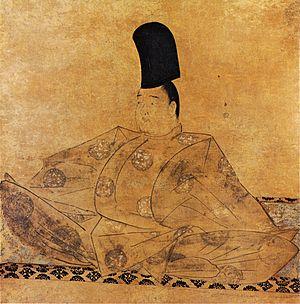
Le terme nise-e désigne un style japonais de peinture de portrait né à la fin du XIIᵉ siècle et prisé durant toute l’époque de Kamakura. Ce mouvement, cadrant avec les nouvelles tendances réalistes de Kamakura, est initié par le peintre et courtisan Fujiwara Takanobu et repris par sa descendance. Il demeure de nos jours nombre de portraits de personnages influents — empereurs, shoguns, aristocrates ou samouraïs.
L'époque de Kamakura est l'une des 14 subdivisions traditionnelles de l'histoire du Japon. Cette période, qui commence en 1185 et s'achève en 1333, est placée sous l'autorité politique du shogunat de Kamakura. Elles constitue la première partie du « Moyen Âge » de l'histoire japonaise, qui va jusqu'à la fin du XVIᵉ siècle.